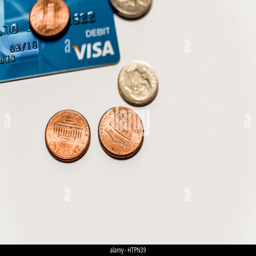
close up of a credit card and a few coins